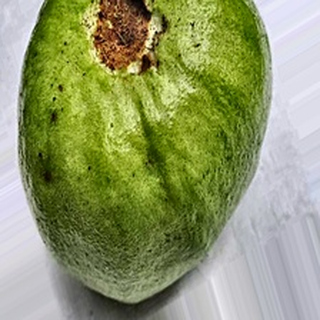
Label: guava_fruit_fly